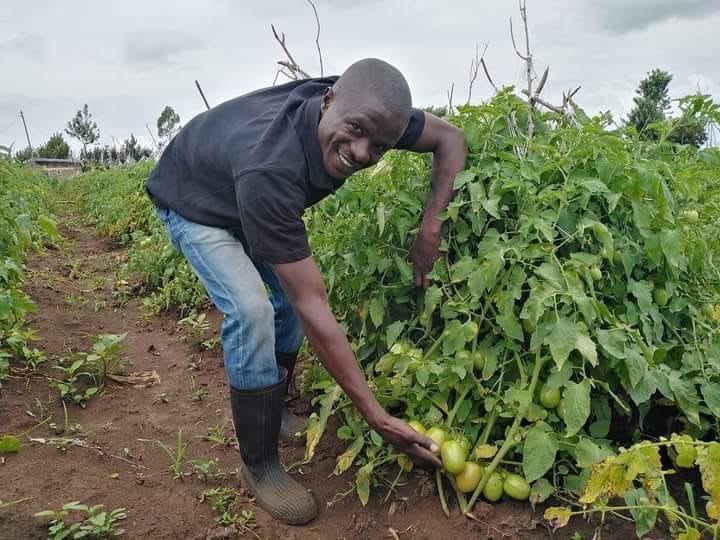
Mkulima aliyevaa mabuti yenye rangi nyeusi, akiwa ameshikilia zao la nyanya, ambazo zimepandwa kwa wingi katika eneo hilo la shamba, zenye rangi ya kijani, ambapo baada ya kuiva huvunwa na kupelekwa sokoni kwa wateja kununua.